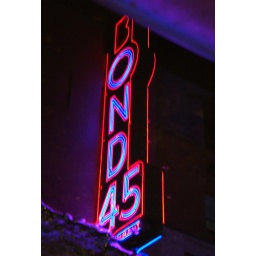
Reflection in a street puddle of the Bond 45 sign near Broadway